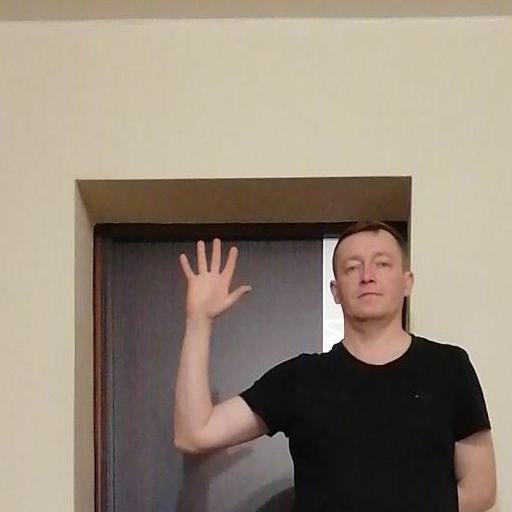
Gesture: palm